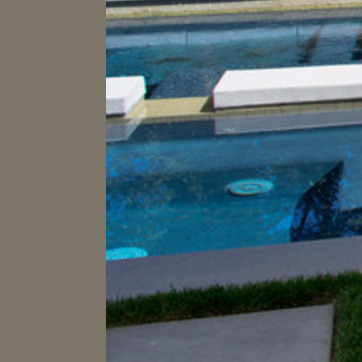
Material: water